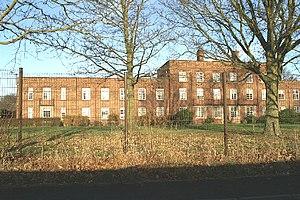
L'hôpital Ashworth est une institution psychiatrique carcérale de haute sécurité située à Maghull, une ville du district métropolitain de Sefton dans le comté de Merseyside en Angleterre. En 2013, il est exploité par Mersey Care NHS.
Les meurtres de la lande sont une affaire criminelle britannique des années 1960. De juillet 1963 à octobre 1965, Ian Brady et Myra Hindley assassinent cinq enfants et adolescents âgés de 10 à 17 ans. En octobre 1965, la police découvre un corps dans la maison du couple, mais n'arrête que Brady. Quelques jours plus tard, la police arrête Hindley pour complicité. Le même mois, deux enfants sont trouvés dans des tombes creusées dans Saddleworth Moor, une lande au nord de l'Angleterre. En mai 1966, Brady est condamné à l'emprisonnement à perpétuité pour trois meurtres ; Hindley est condamnée à la même peine, mais pour deux meurtres.